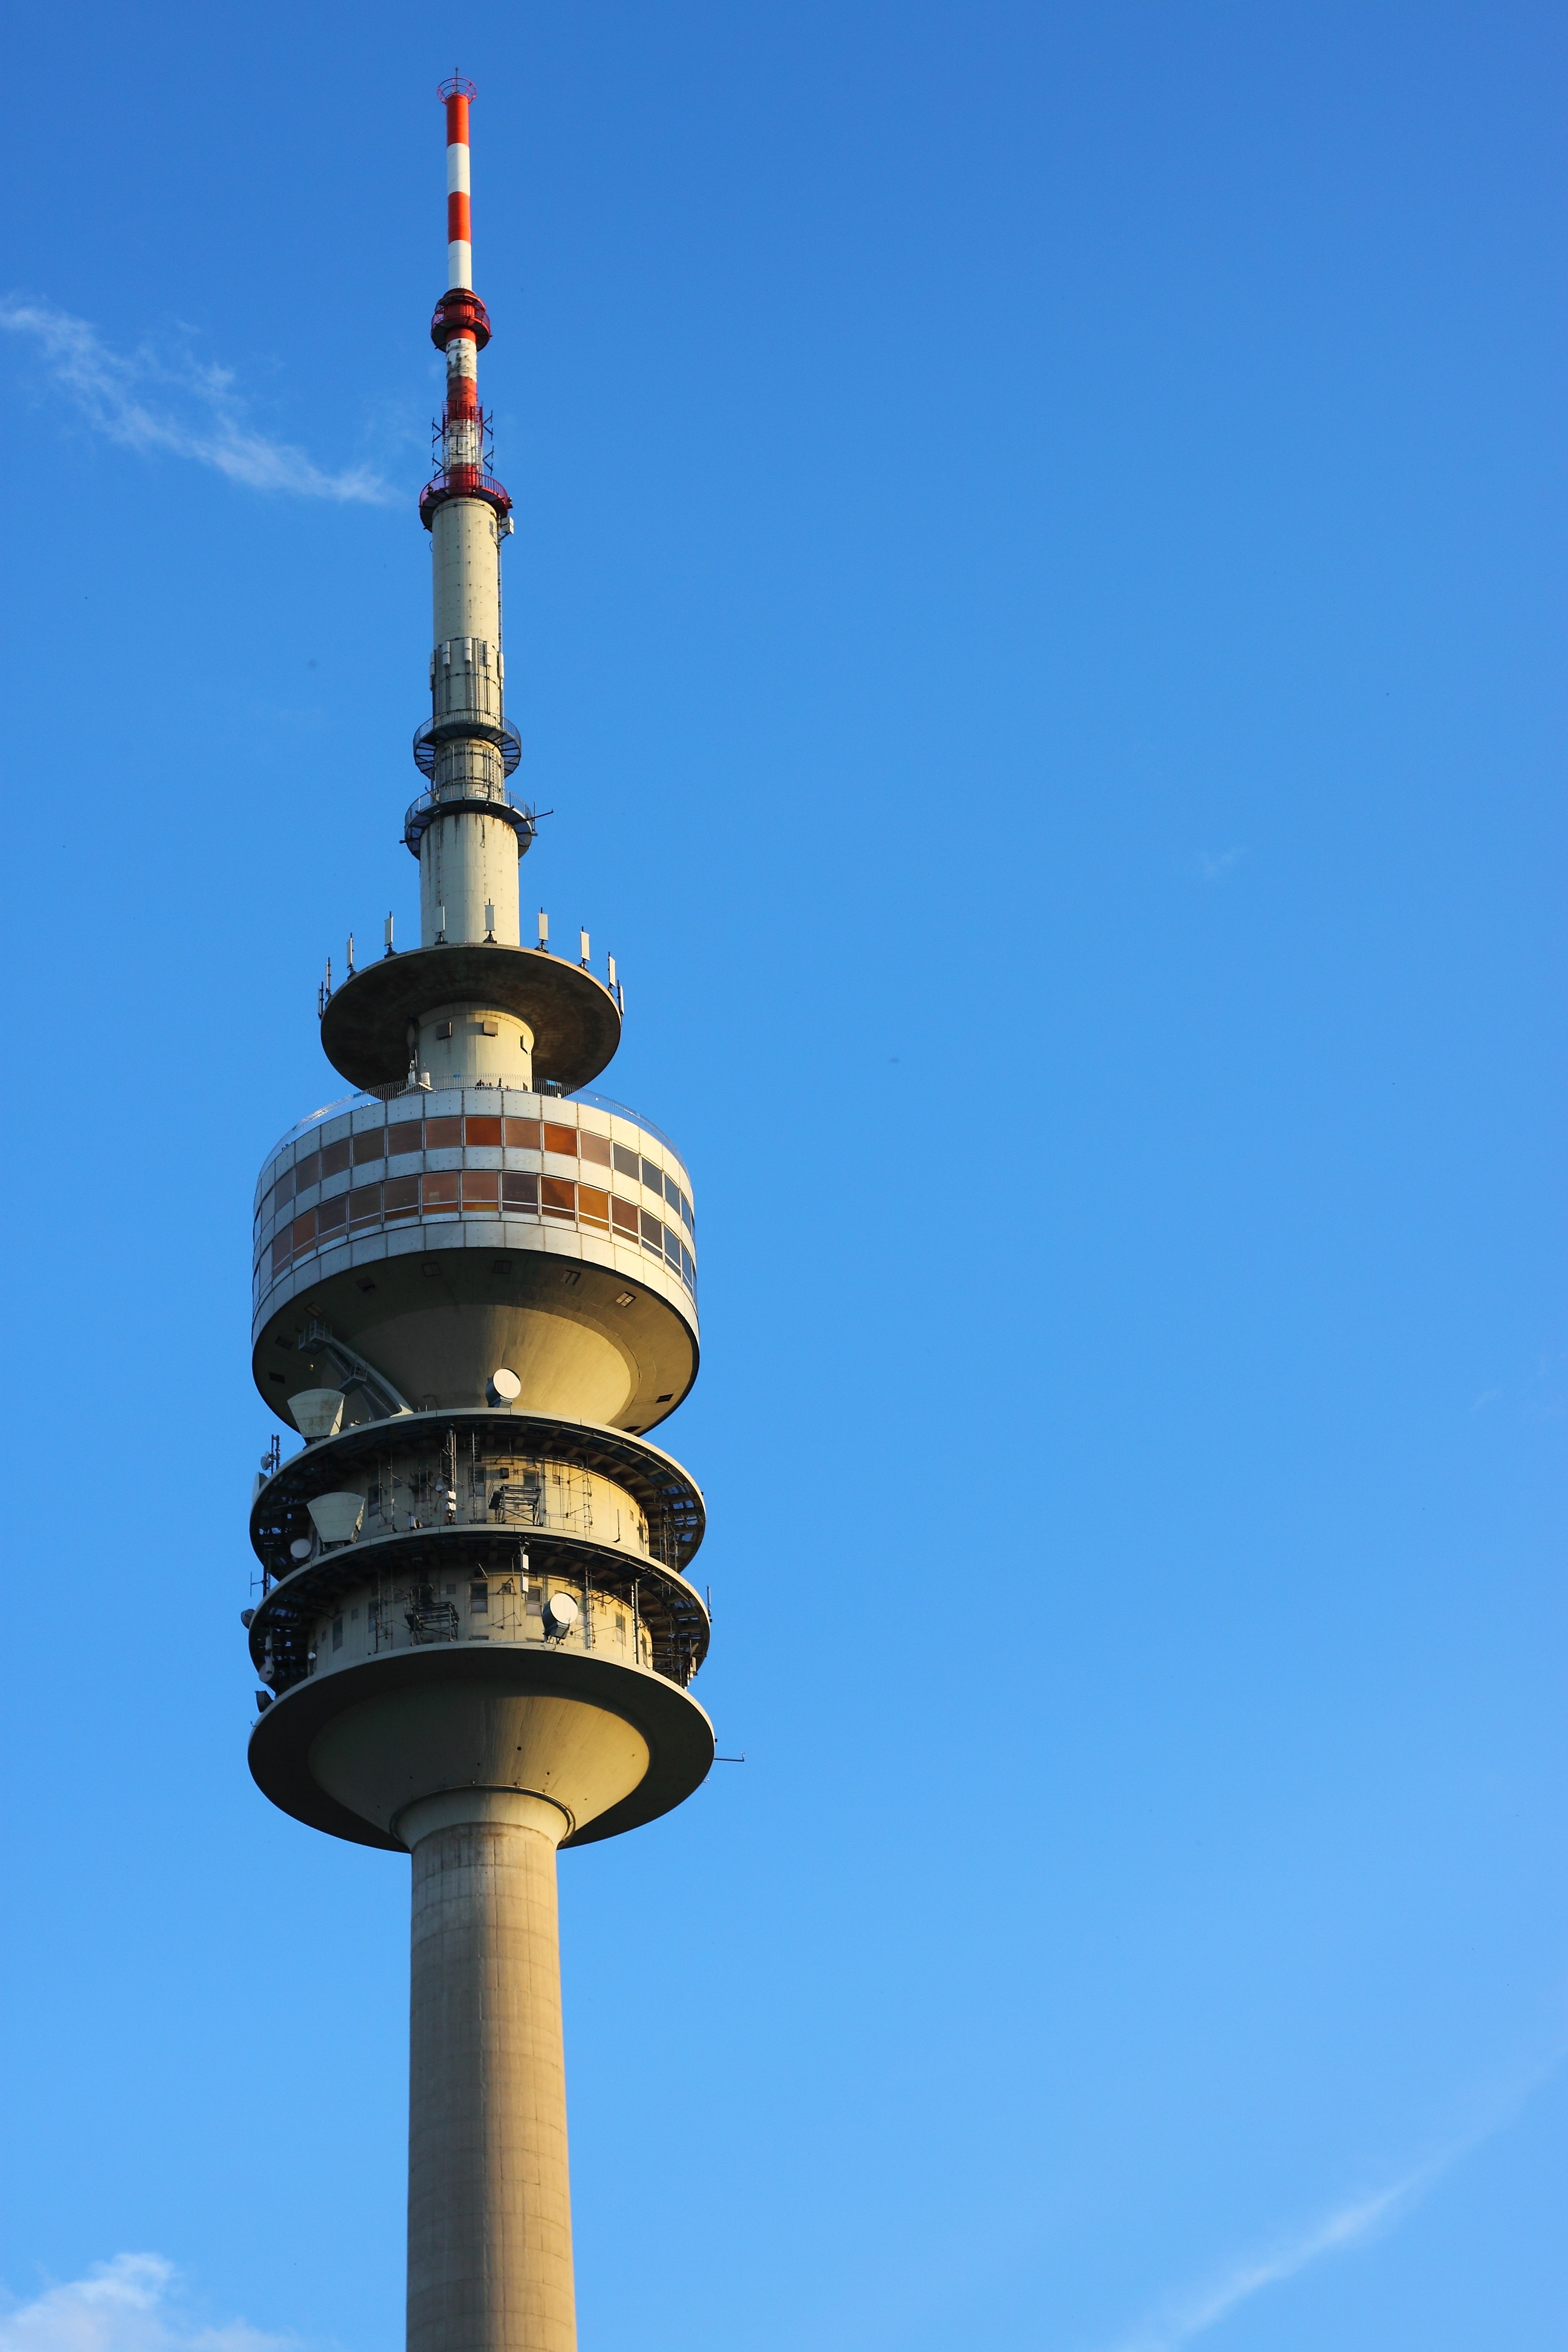
architecture, sky, tower, landmark, blue, spire, steeple, mosque, bavaria, munich, olympia, olympia tower, olympic park, tv tower, control tower, olympic site